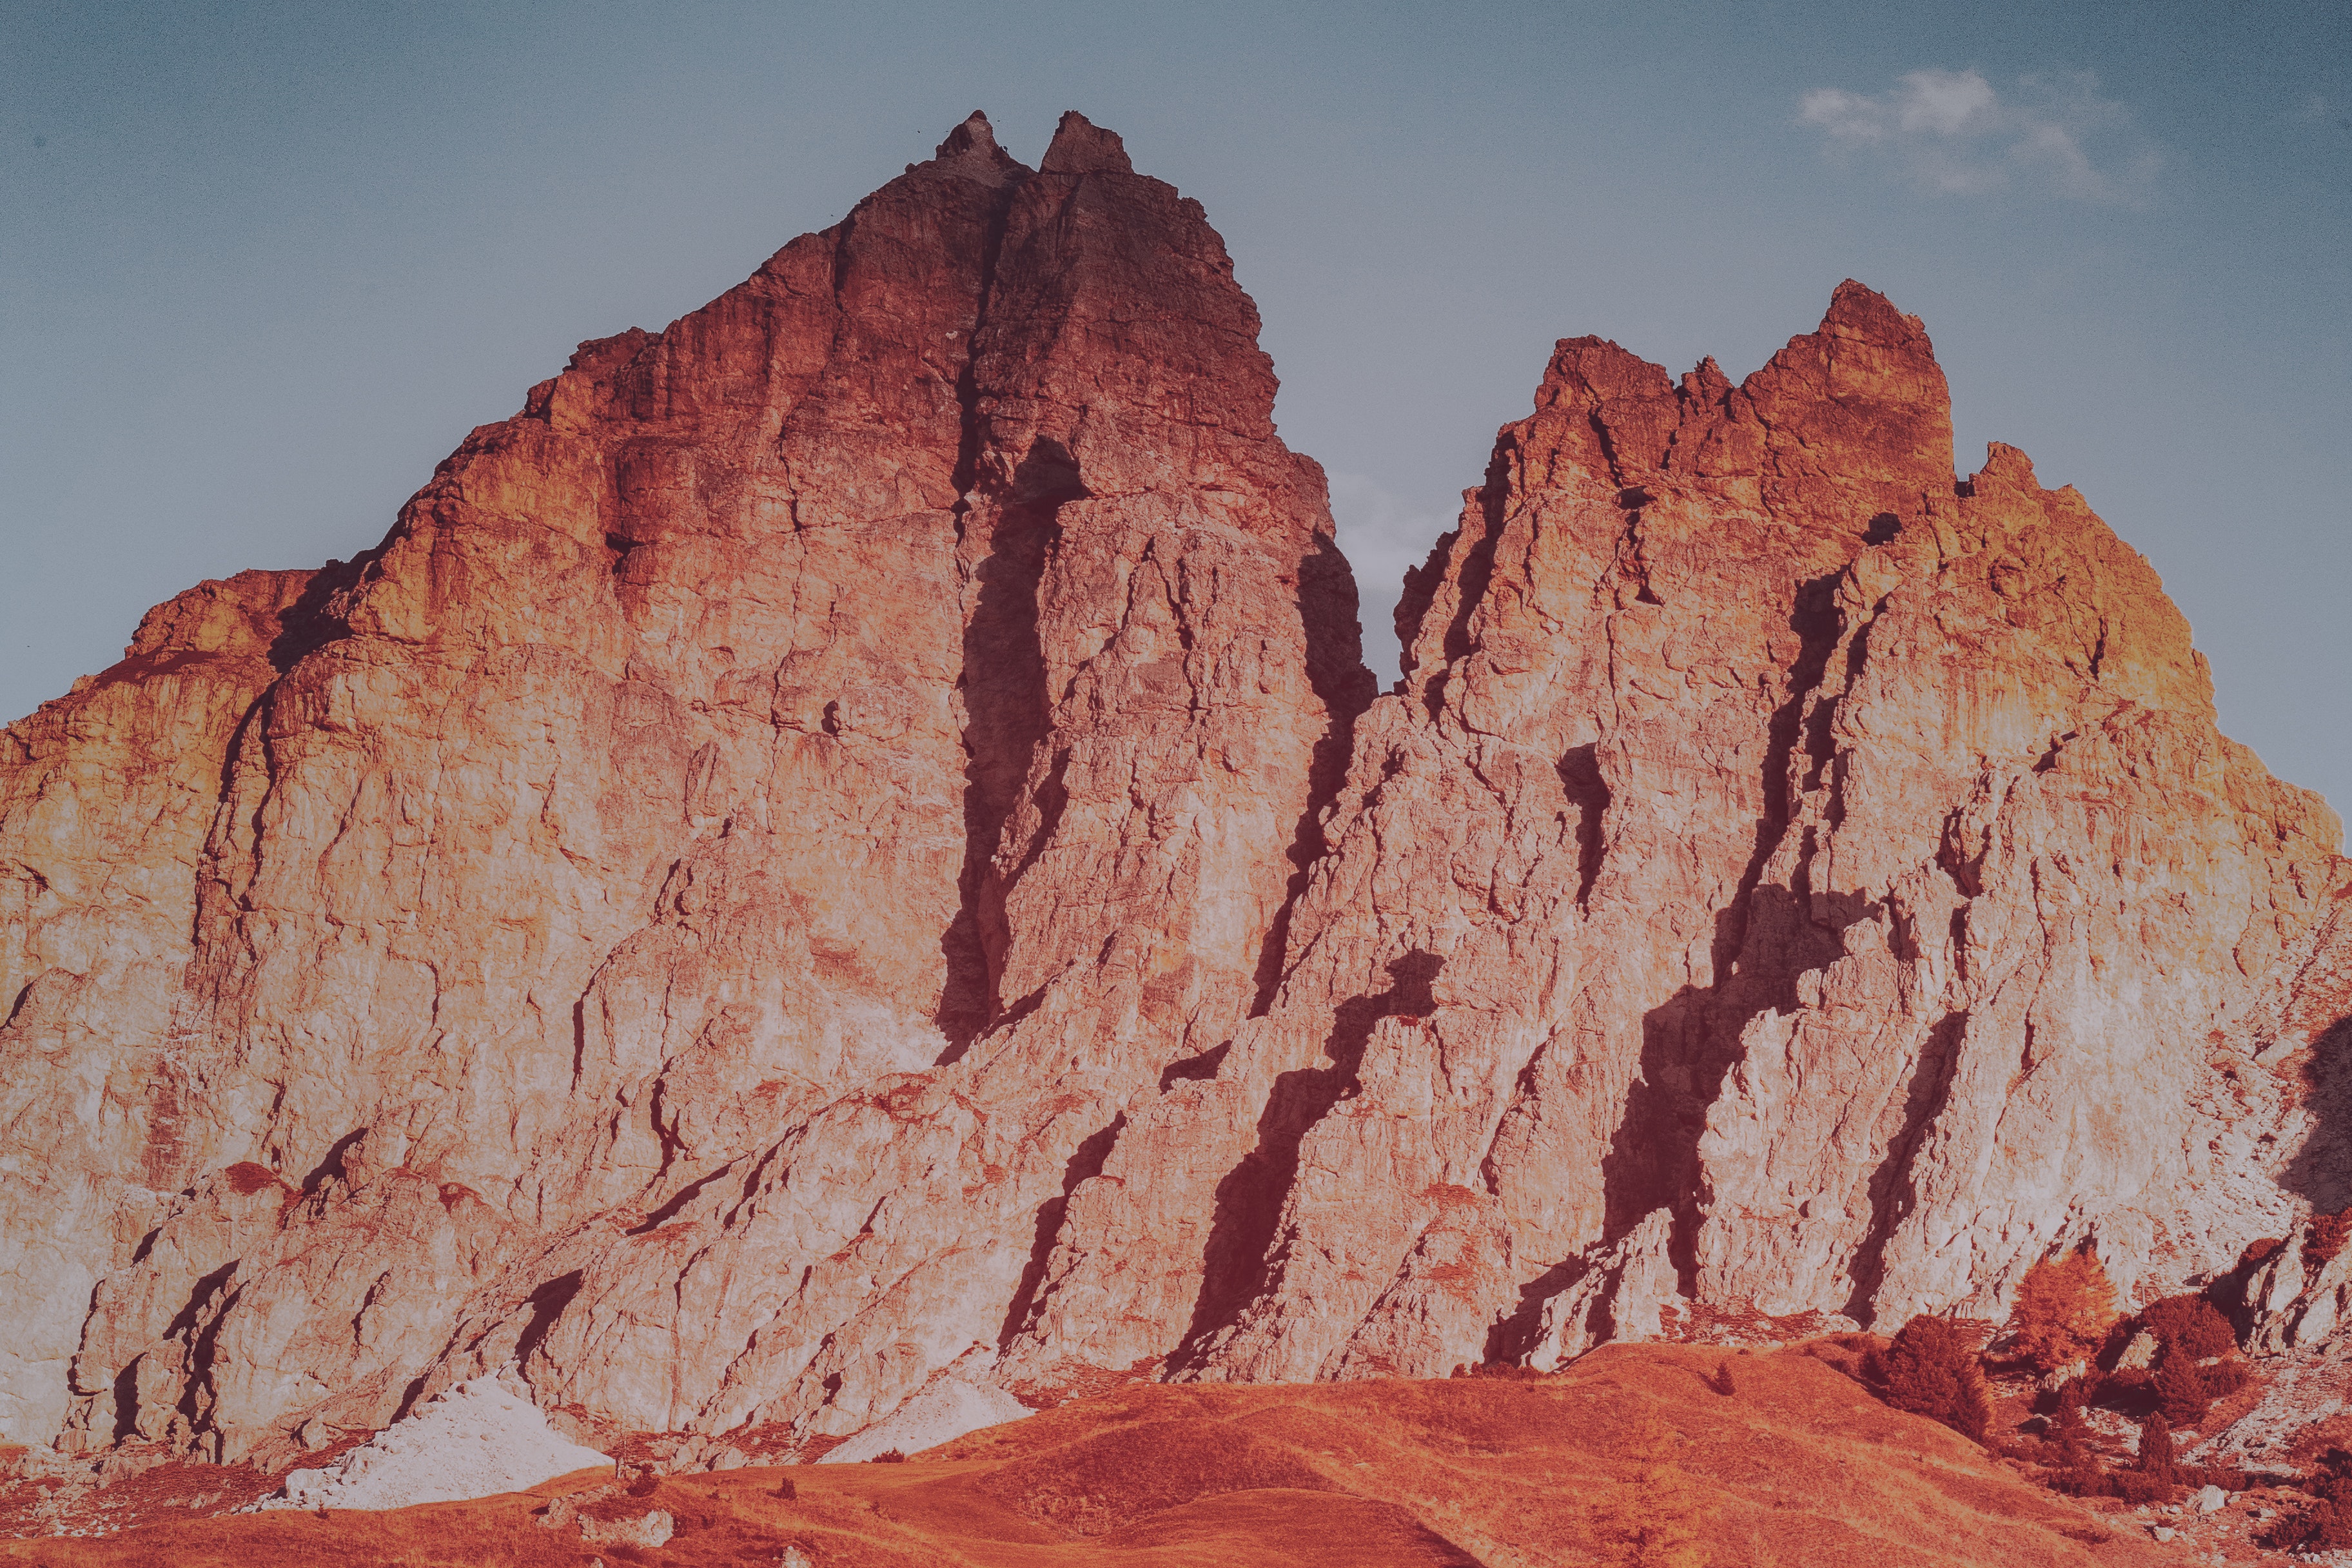
mountainous landforms, rock, badlands, formation, mountain, outcrop, butte, geology, sky, national park, bedrock, mountain range, landscape, wadi, batholith, intrusion, hill, escarpment, cliff, geological phenomenon, plateau, volcanic plug, ridge, terrain